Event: Ecuador Earthquake
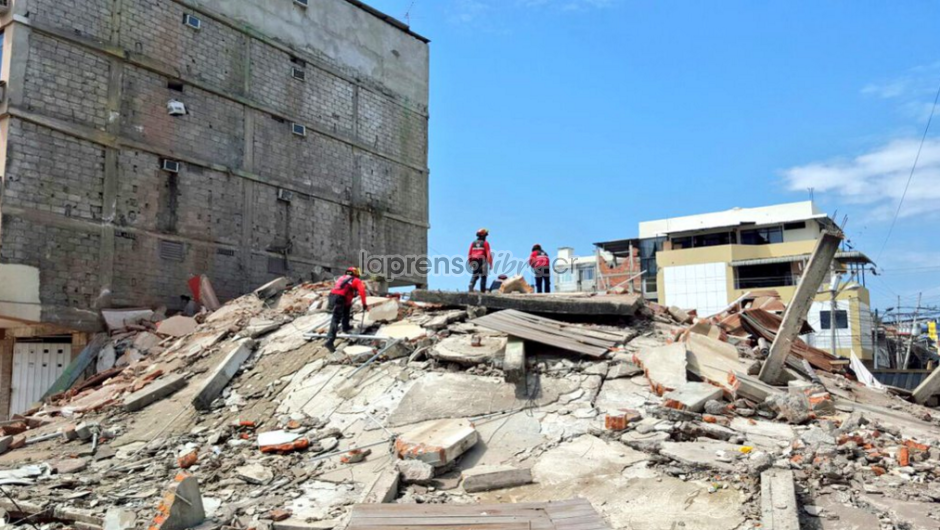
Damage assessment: damage